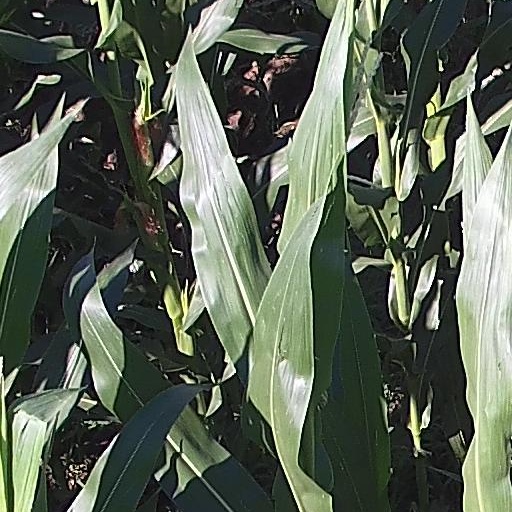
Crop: maize; corn